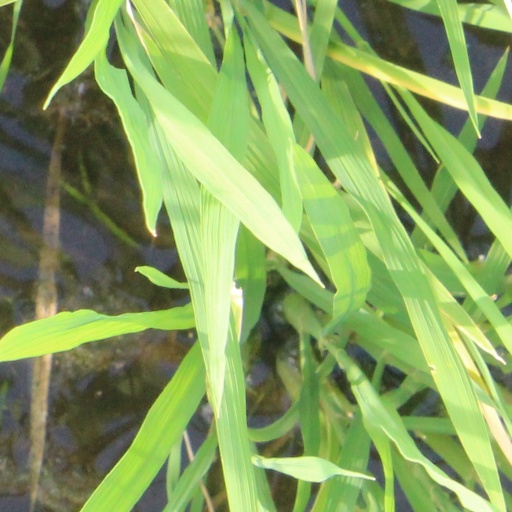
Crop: rice